2010 Giro d'Italia, Stage 1 to Stage 11

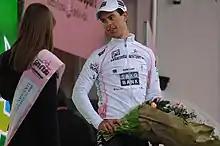
Richie Porte in the white jersey as best young rider.

There were a large number of crashes during the stage, which commentators and team managers alike described as unprecedented. The course was noted to have a lot of street furniture on it, which compounded with riders' nerves as the number of crashes mounted higher and higher to make the day of racing more perilous.